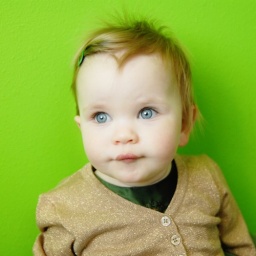
This pretty girl and her sis were in for holiday shots, and the green wall was a great back-drop.